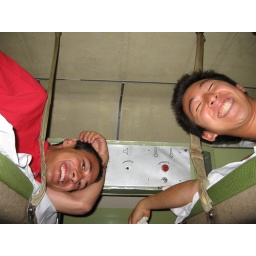
crammed in the train sleeping cabin with Henry